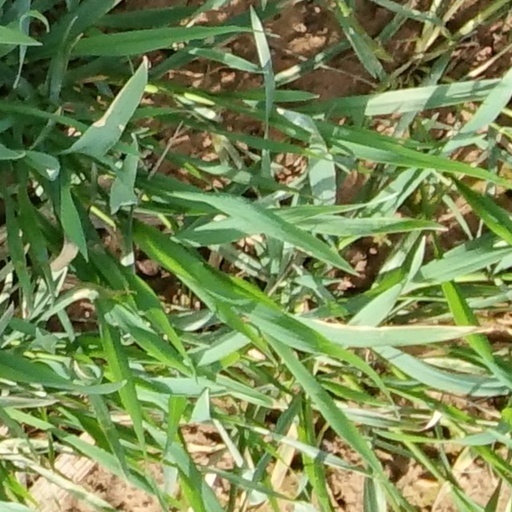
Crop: wheat